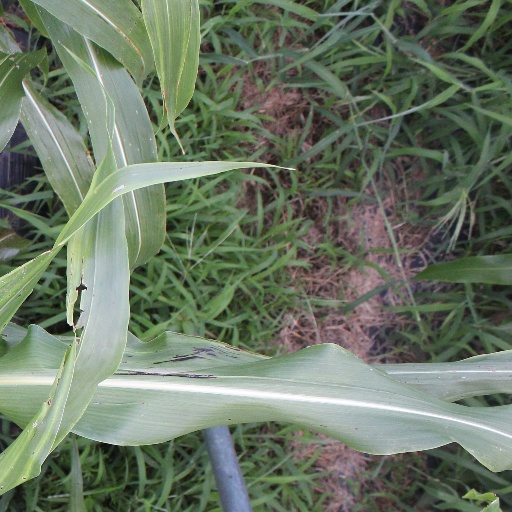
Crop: sorghum